StreetDance 3D

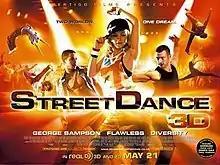
Official release poster

StreetDance 3D (also called StreetDance) is a 2010 British 3D comedy drama film directed by Max Giwa and Dania Pasquini, and written by Jane English. It was released on 21 May 2010 in RealD 3D, XpanD 3D and Dolby 3D. "Britain's Got Talent" stars George Sampson, Diversity and Flawless made their debut appearances to the big screen.